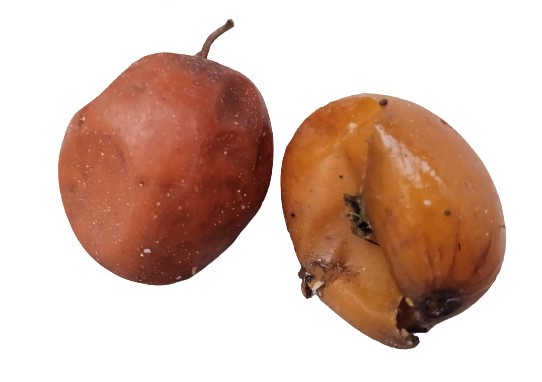
Fruit: jujube
Condition: rotten